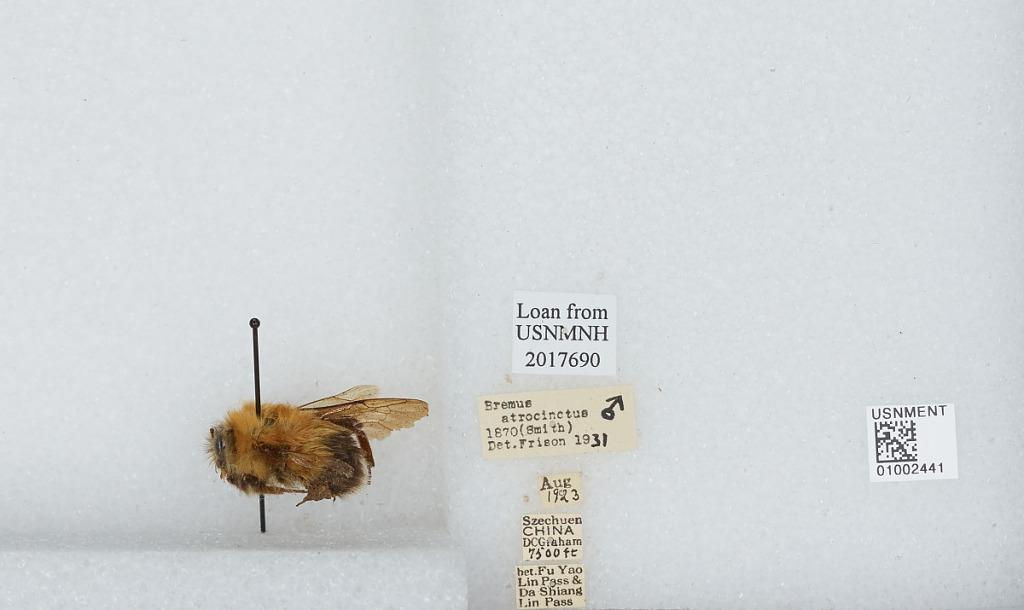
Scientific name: Bombus (Festivobombus) festivus Smith
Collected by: D. Graham
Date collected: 1923-8-
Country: China
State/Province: Sichuan
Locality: Between Fu Yao Lin Pass and Da Shiang Lin Pass
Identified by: Frison